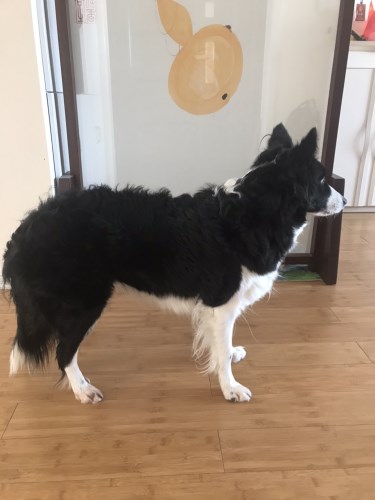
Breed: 2594-n000109-Border_collie